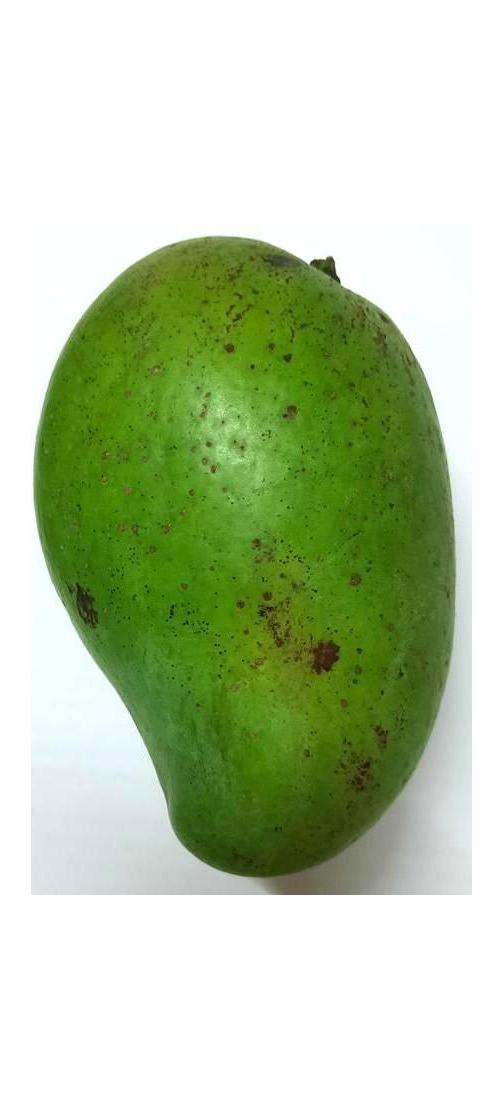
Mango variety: Amrapali